Once a Thief (1950 film)

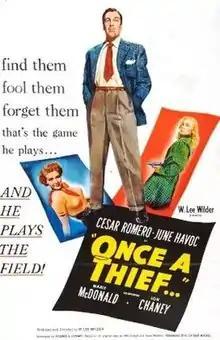
Theatrical release poster

Once a Thief is a 1950 American crime film noir directed by W. Lee Wilder starring Cesar Romero, June Havoc, Marie McDonald and Lon Chaney Jr.